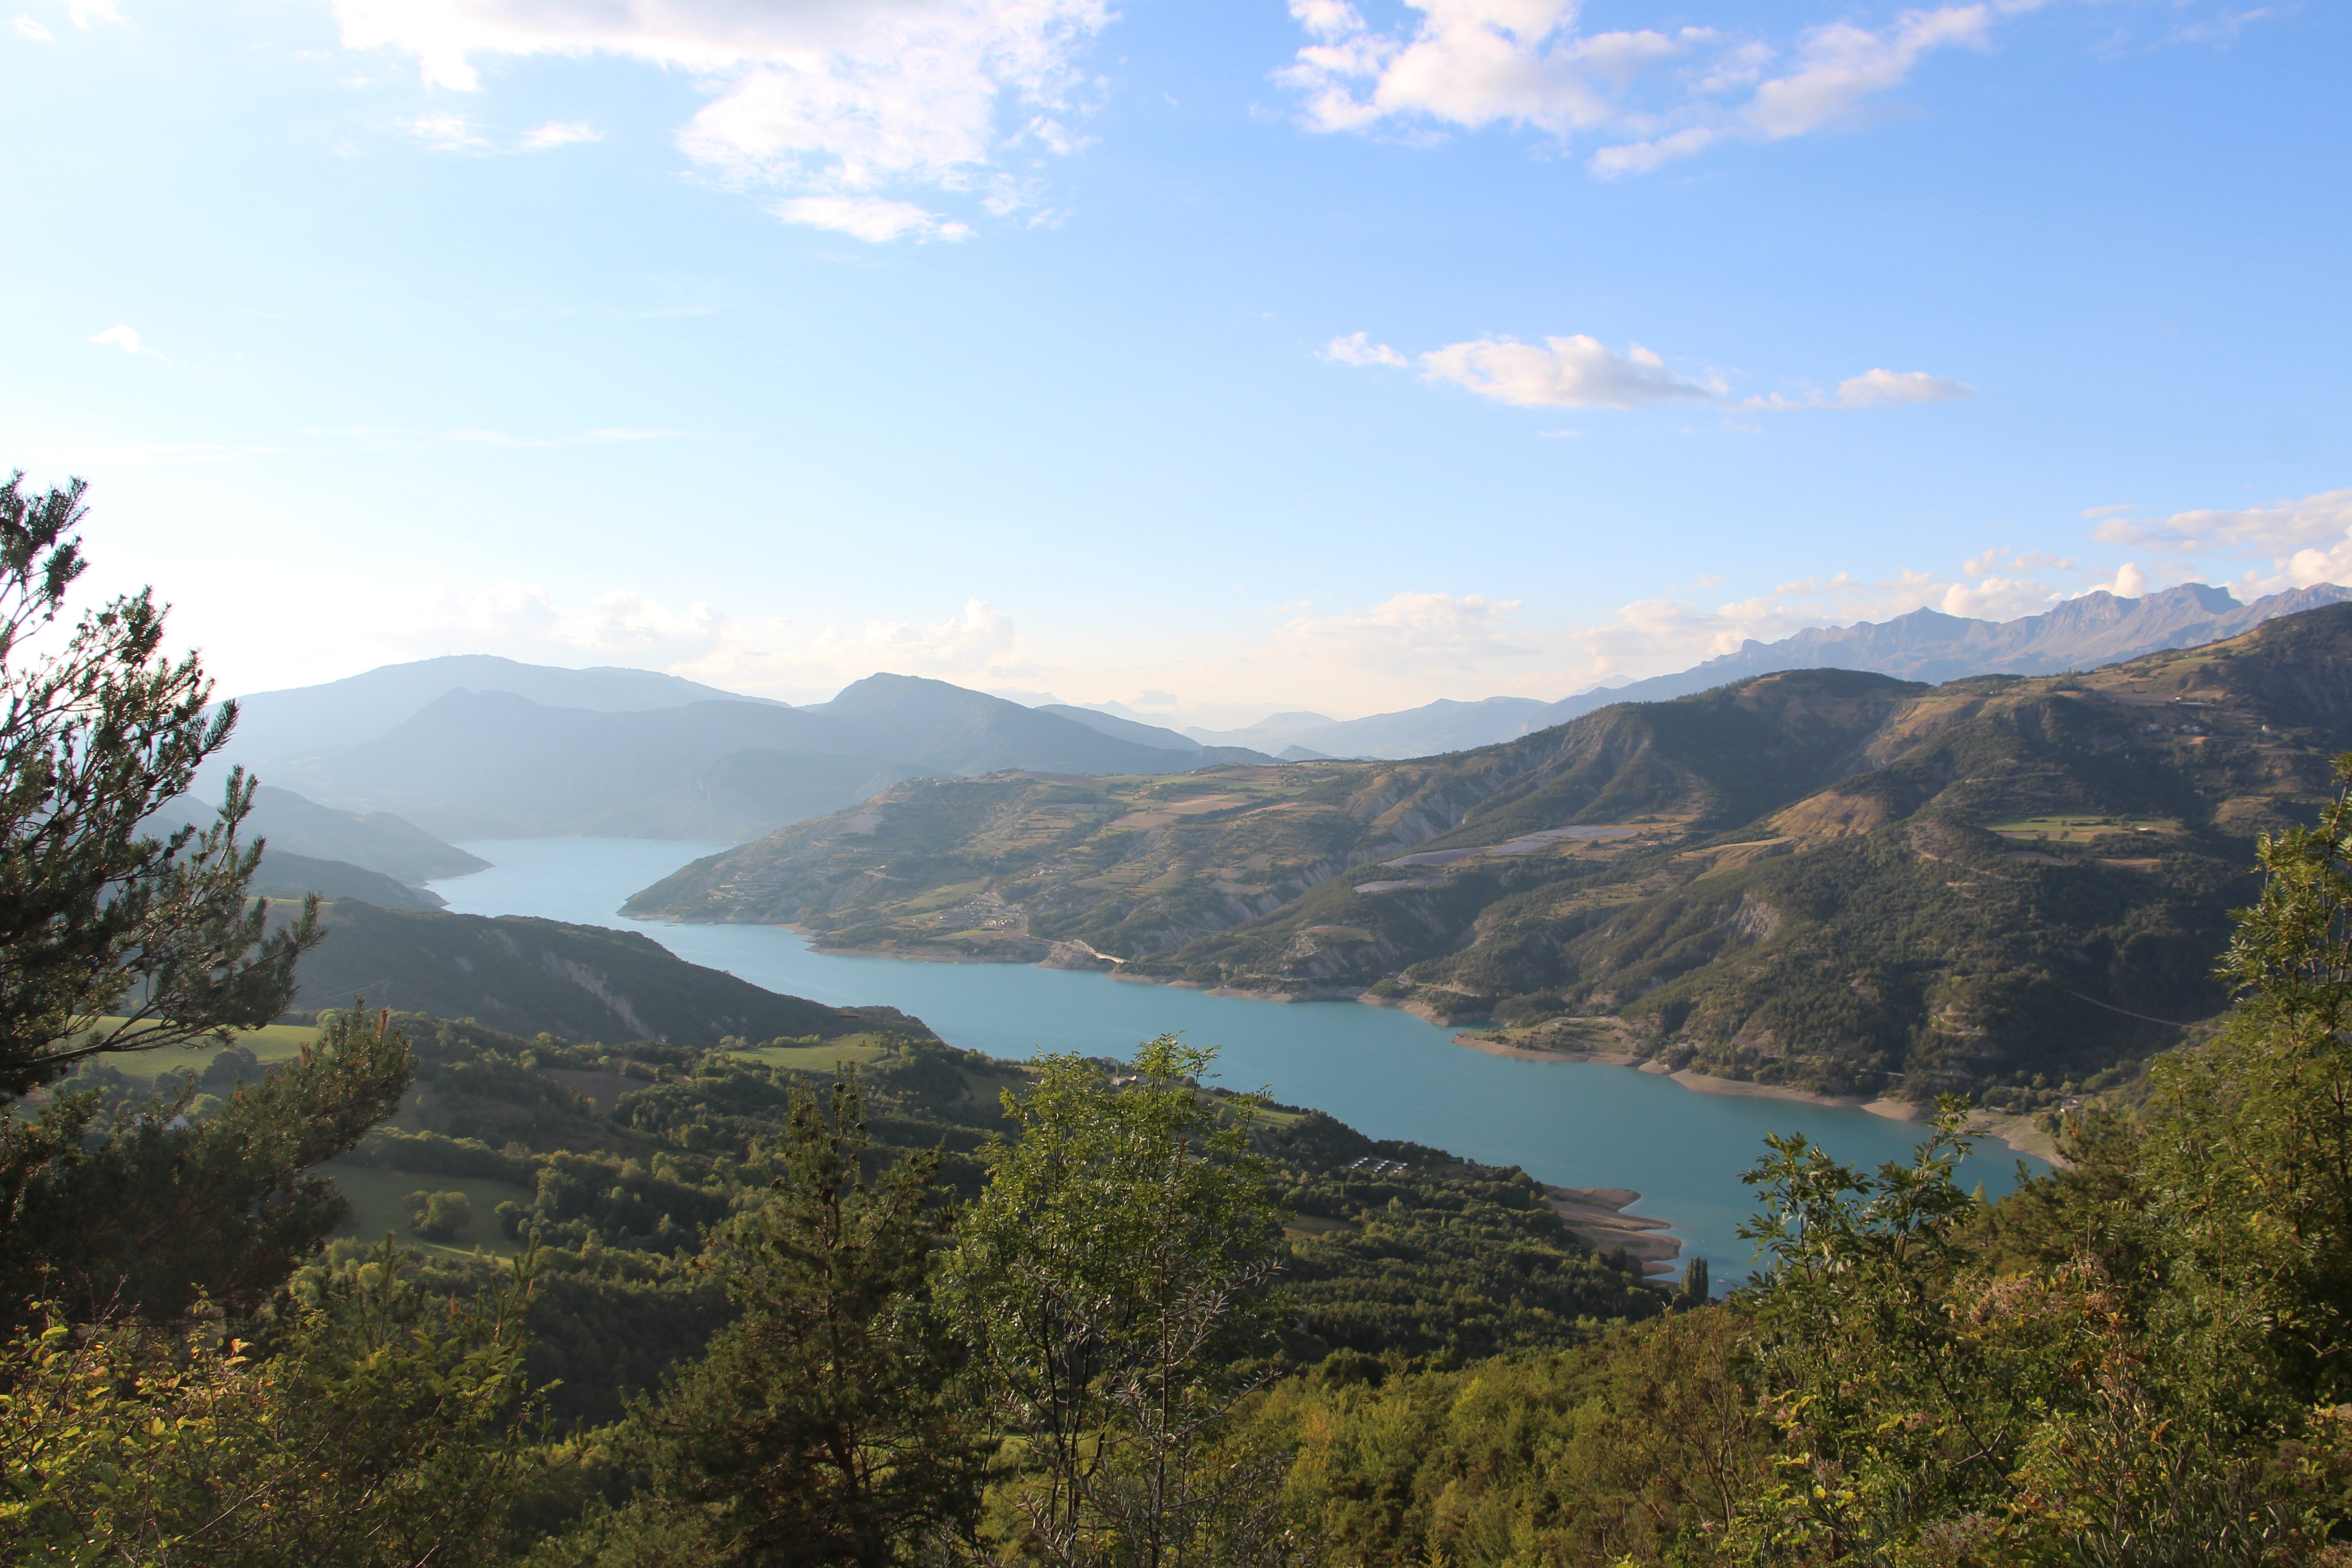
landscape, water, nature, rock, wilderness, walking, mountain, hill, lake, adventure, river, valley, mountain range, france, green, reservoir, highland, ridge, mountains, alps, plateau, fell, loch, landform, tarn, mountain pass, mountainous landforms